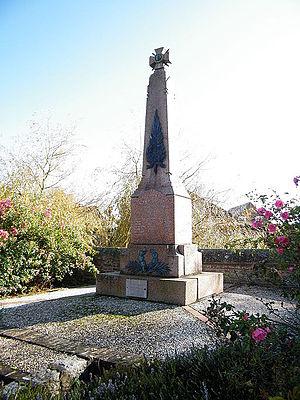
Monument.
Carrépuis est une commune française située dans le département de la Somme en région Hauts-de-France.